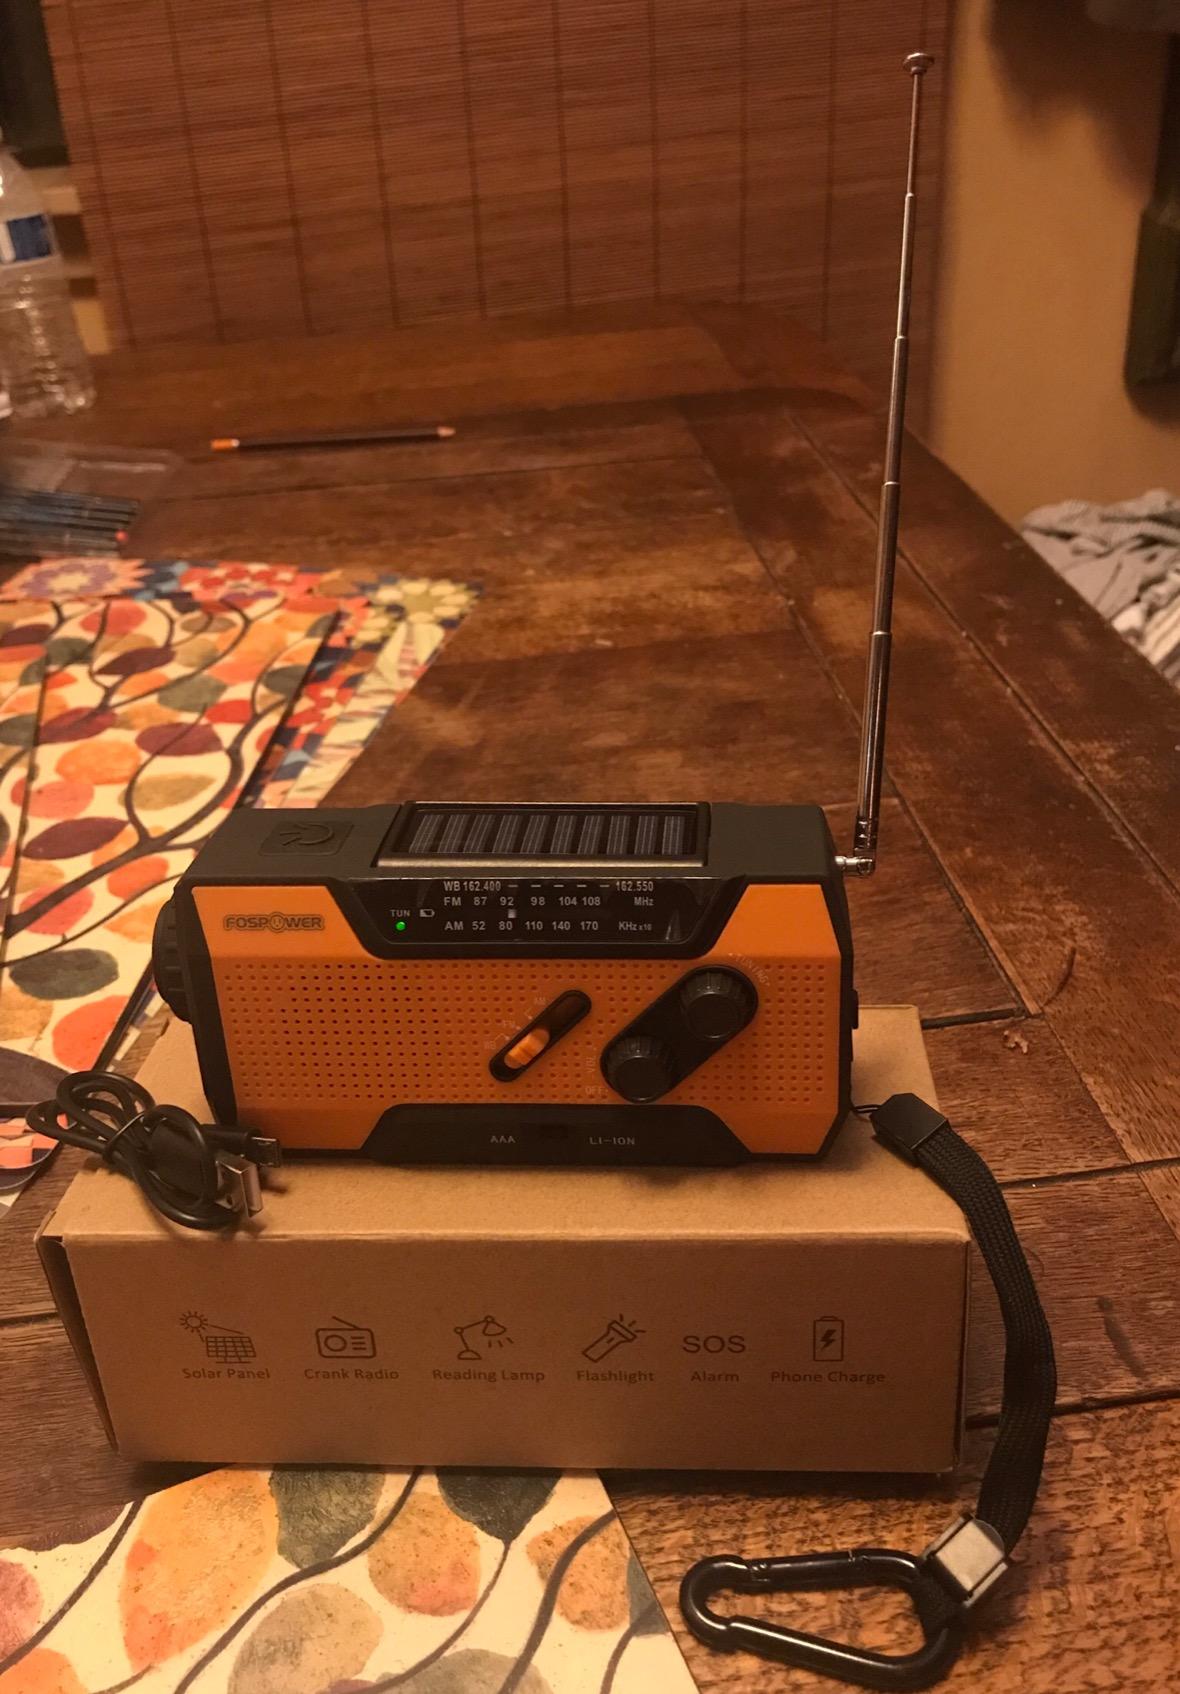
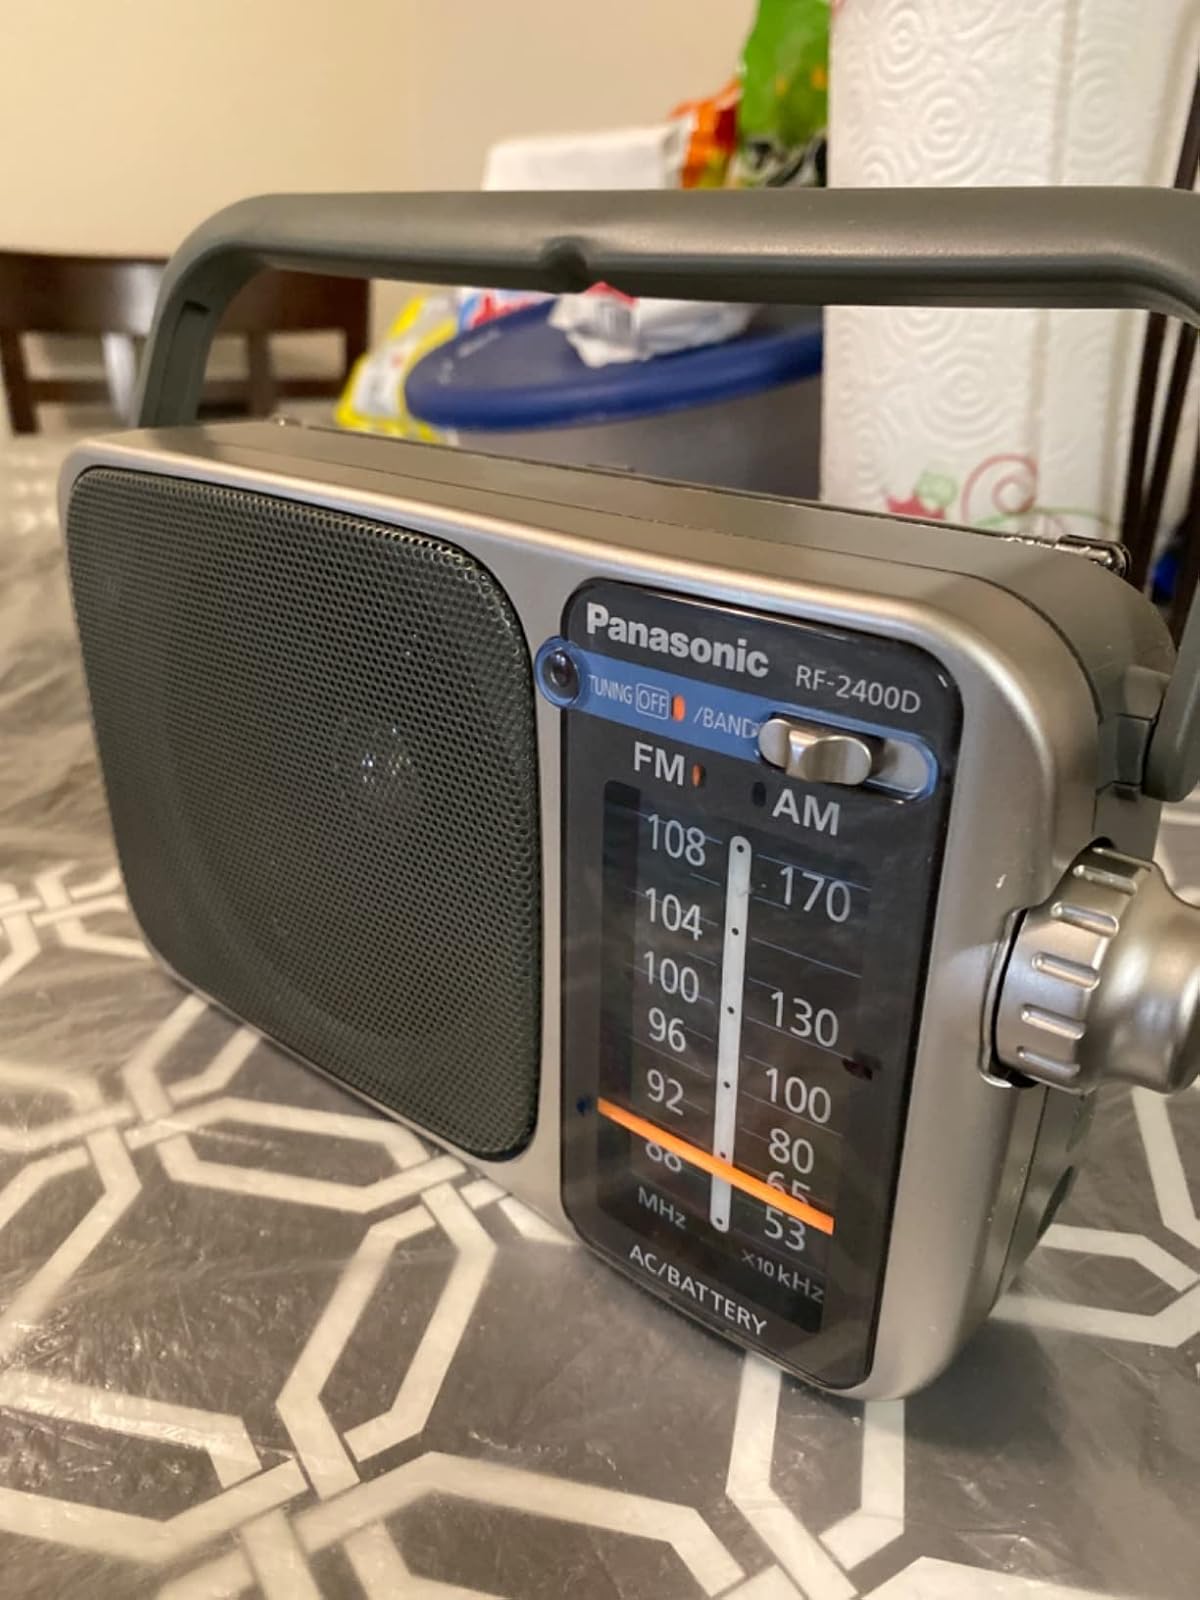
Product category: radio
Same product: no